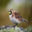
Label: bird